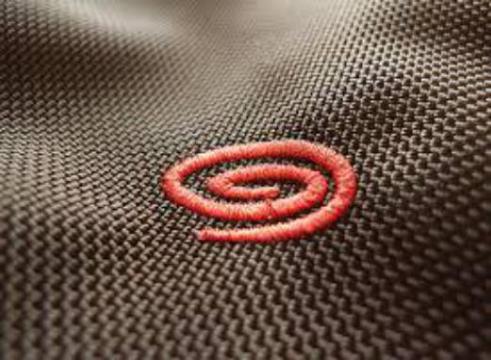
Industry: Clothes